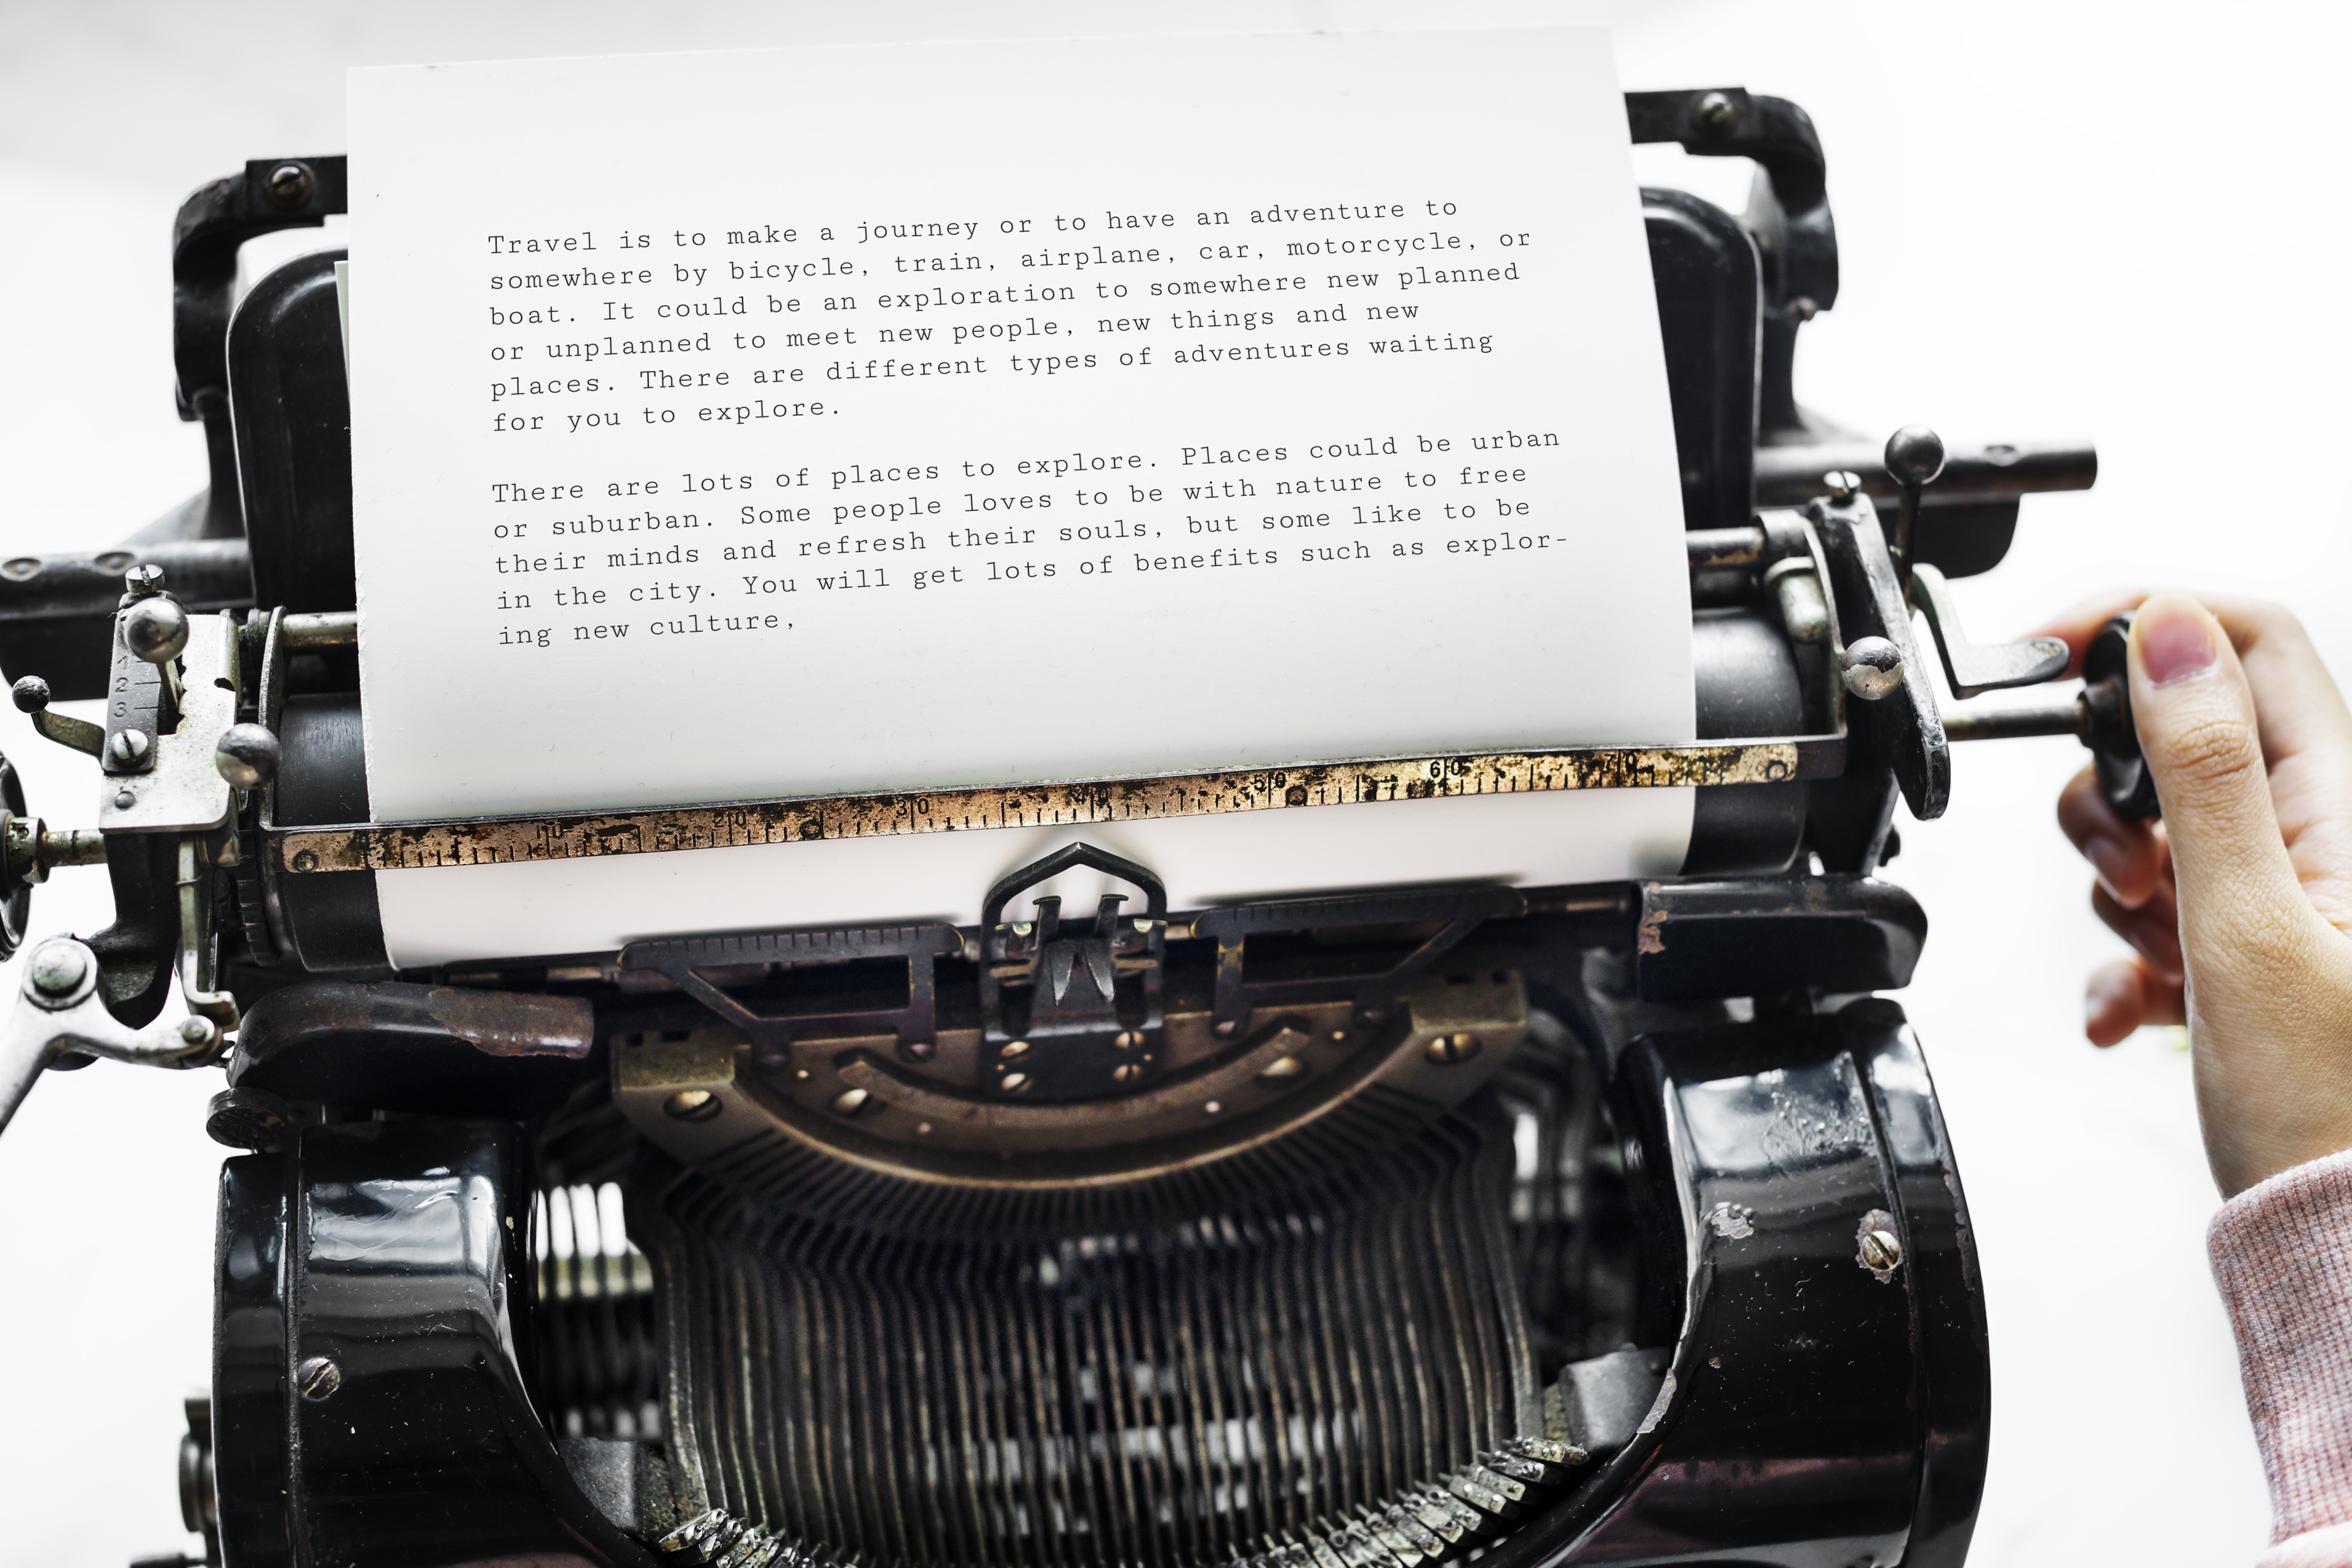
aerial, analog, analogue, author, background, beverage, caffeine, career, classic, coffee, creative, cup, document, drink, editorial, enjoying, equipment, freelancer, hand, hobby, hot drink, journalist, keyboard, machine, mug, old fashion, paper, person, publish, reading, refreshing, retro, story, tool, type, typescript, typewriter, vintage, work, work from home, working, workspace, write, writer, office equipment, vehicle, auto part, engine, car